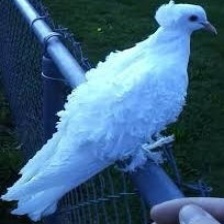
Species: FRILL BACK PIGEON
Scientific name: COLUMBA LIVIA DOMESTICA